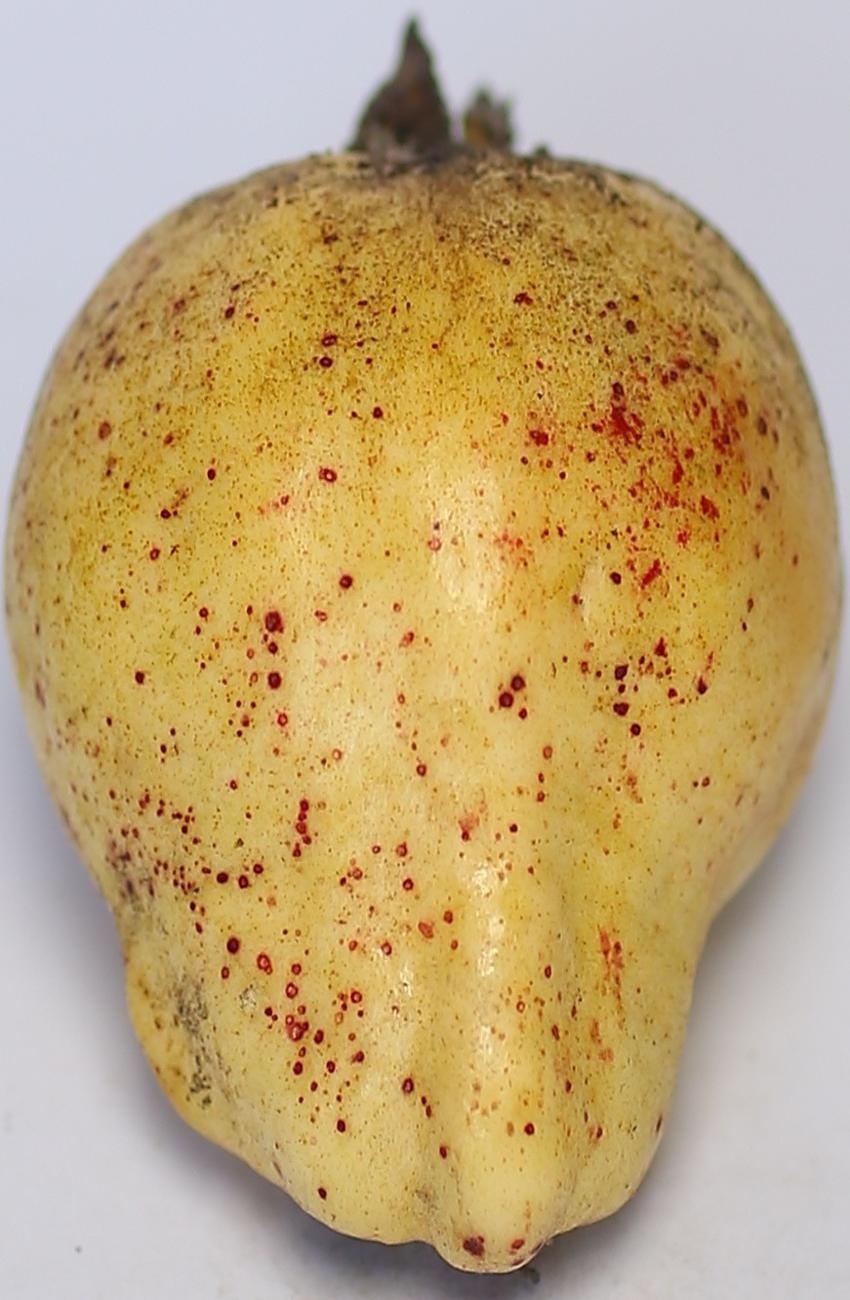
Maturity: ripe
Variety: riyali